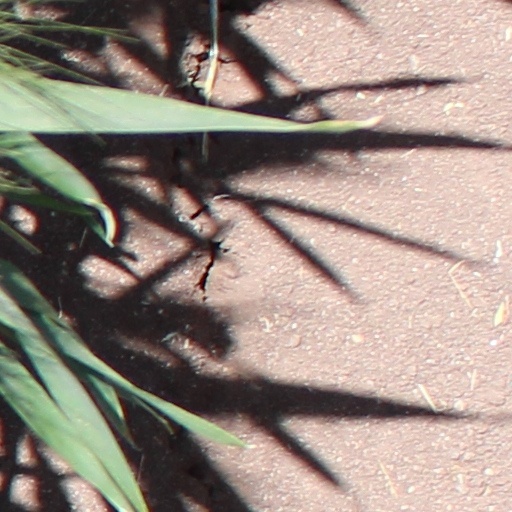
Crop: wheat